The Dukes of Hazzard II: Daisy Dukes It Out

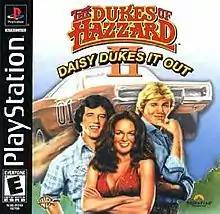
North American cover art

The Dukes of Hazzard II: Daisy Dukes It Out is a racing video game developed by Sinister Games and published by SouthPeak Interactive in North America and Ubi Soft in Europe for the PlayStation in 2000. It is based on the television series "The Dukes of Hazzard", which aired from 1979 to 1985; and is a sequel to the 1999 racing video game "", also developed by Sinister Games.